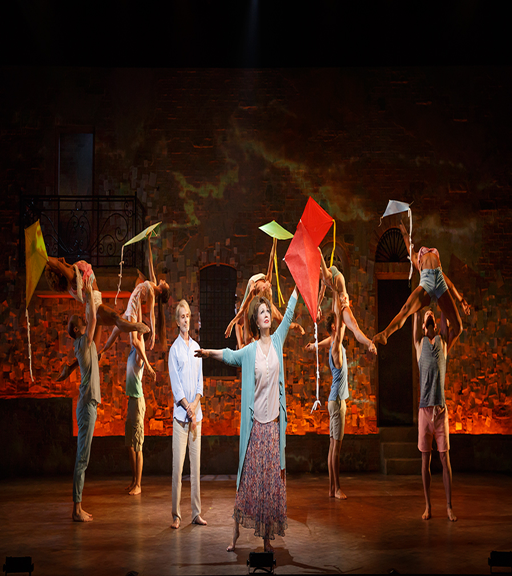
dancer and theatre actor with the cast in vignette